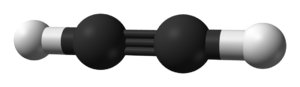
Acetylen
Acetylene
Acetylen er en gas, som bl.a. bruges ved svejsning. Det er en organisk forbindelse, som har molekylformlen C₂H₂. De to kulstofatomer er forbundet med en tripelbinding, og acetylen er derfor en alkyn.